Leandro Barcia

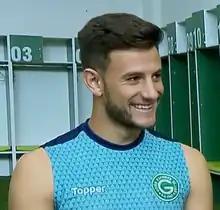
Barcia in 2019

Leandro Barcia Montero (born 8 October 1992 in Florida, Uruguay) is a Uruguayan footballer who currently plays for Uruguayan Primera División club Boston River.